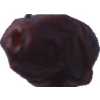
Label: dates